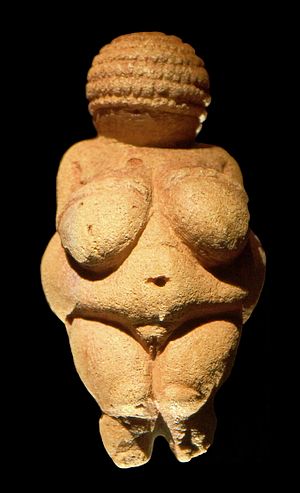
Venus fra Willendorf
Venus fra Willendorf
Venus fra Willendorf også kendt som Kvinden fra Willendorf er en 11,1 cm høj statuette af en kvinde. Den blev opdaget i 1908 ved en palæolitisk boplads i nærheden af Willendorf i Østrig af arkæologen Josef Szombathy. Det er skåret af en oolitisk limsten, der ikke er kendt på egnen, og bemalet med rød okker.